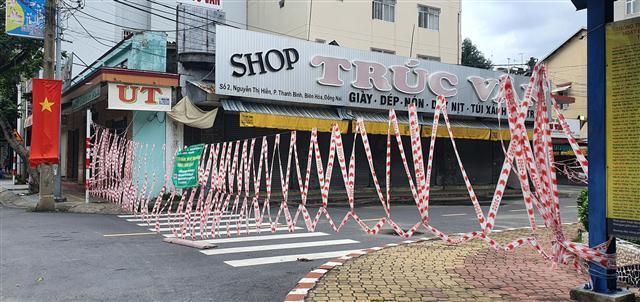
ở bên kia đường có sự xuất hiện của một lá cờ trên một cái cột